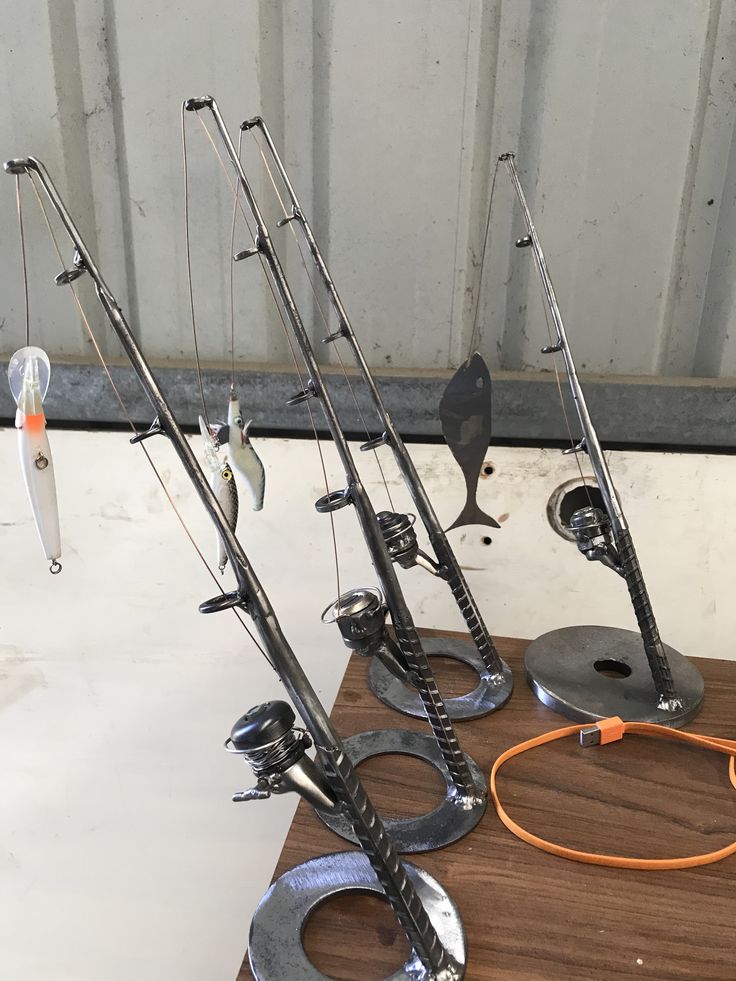
Label: trash